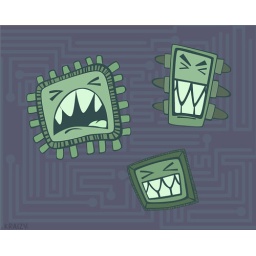
these are how the chips in my old office computer look like.